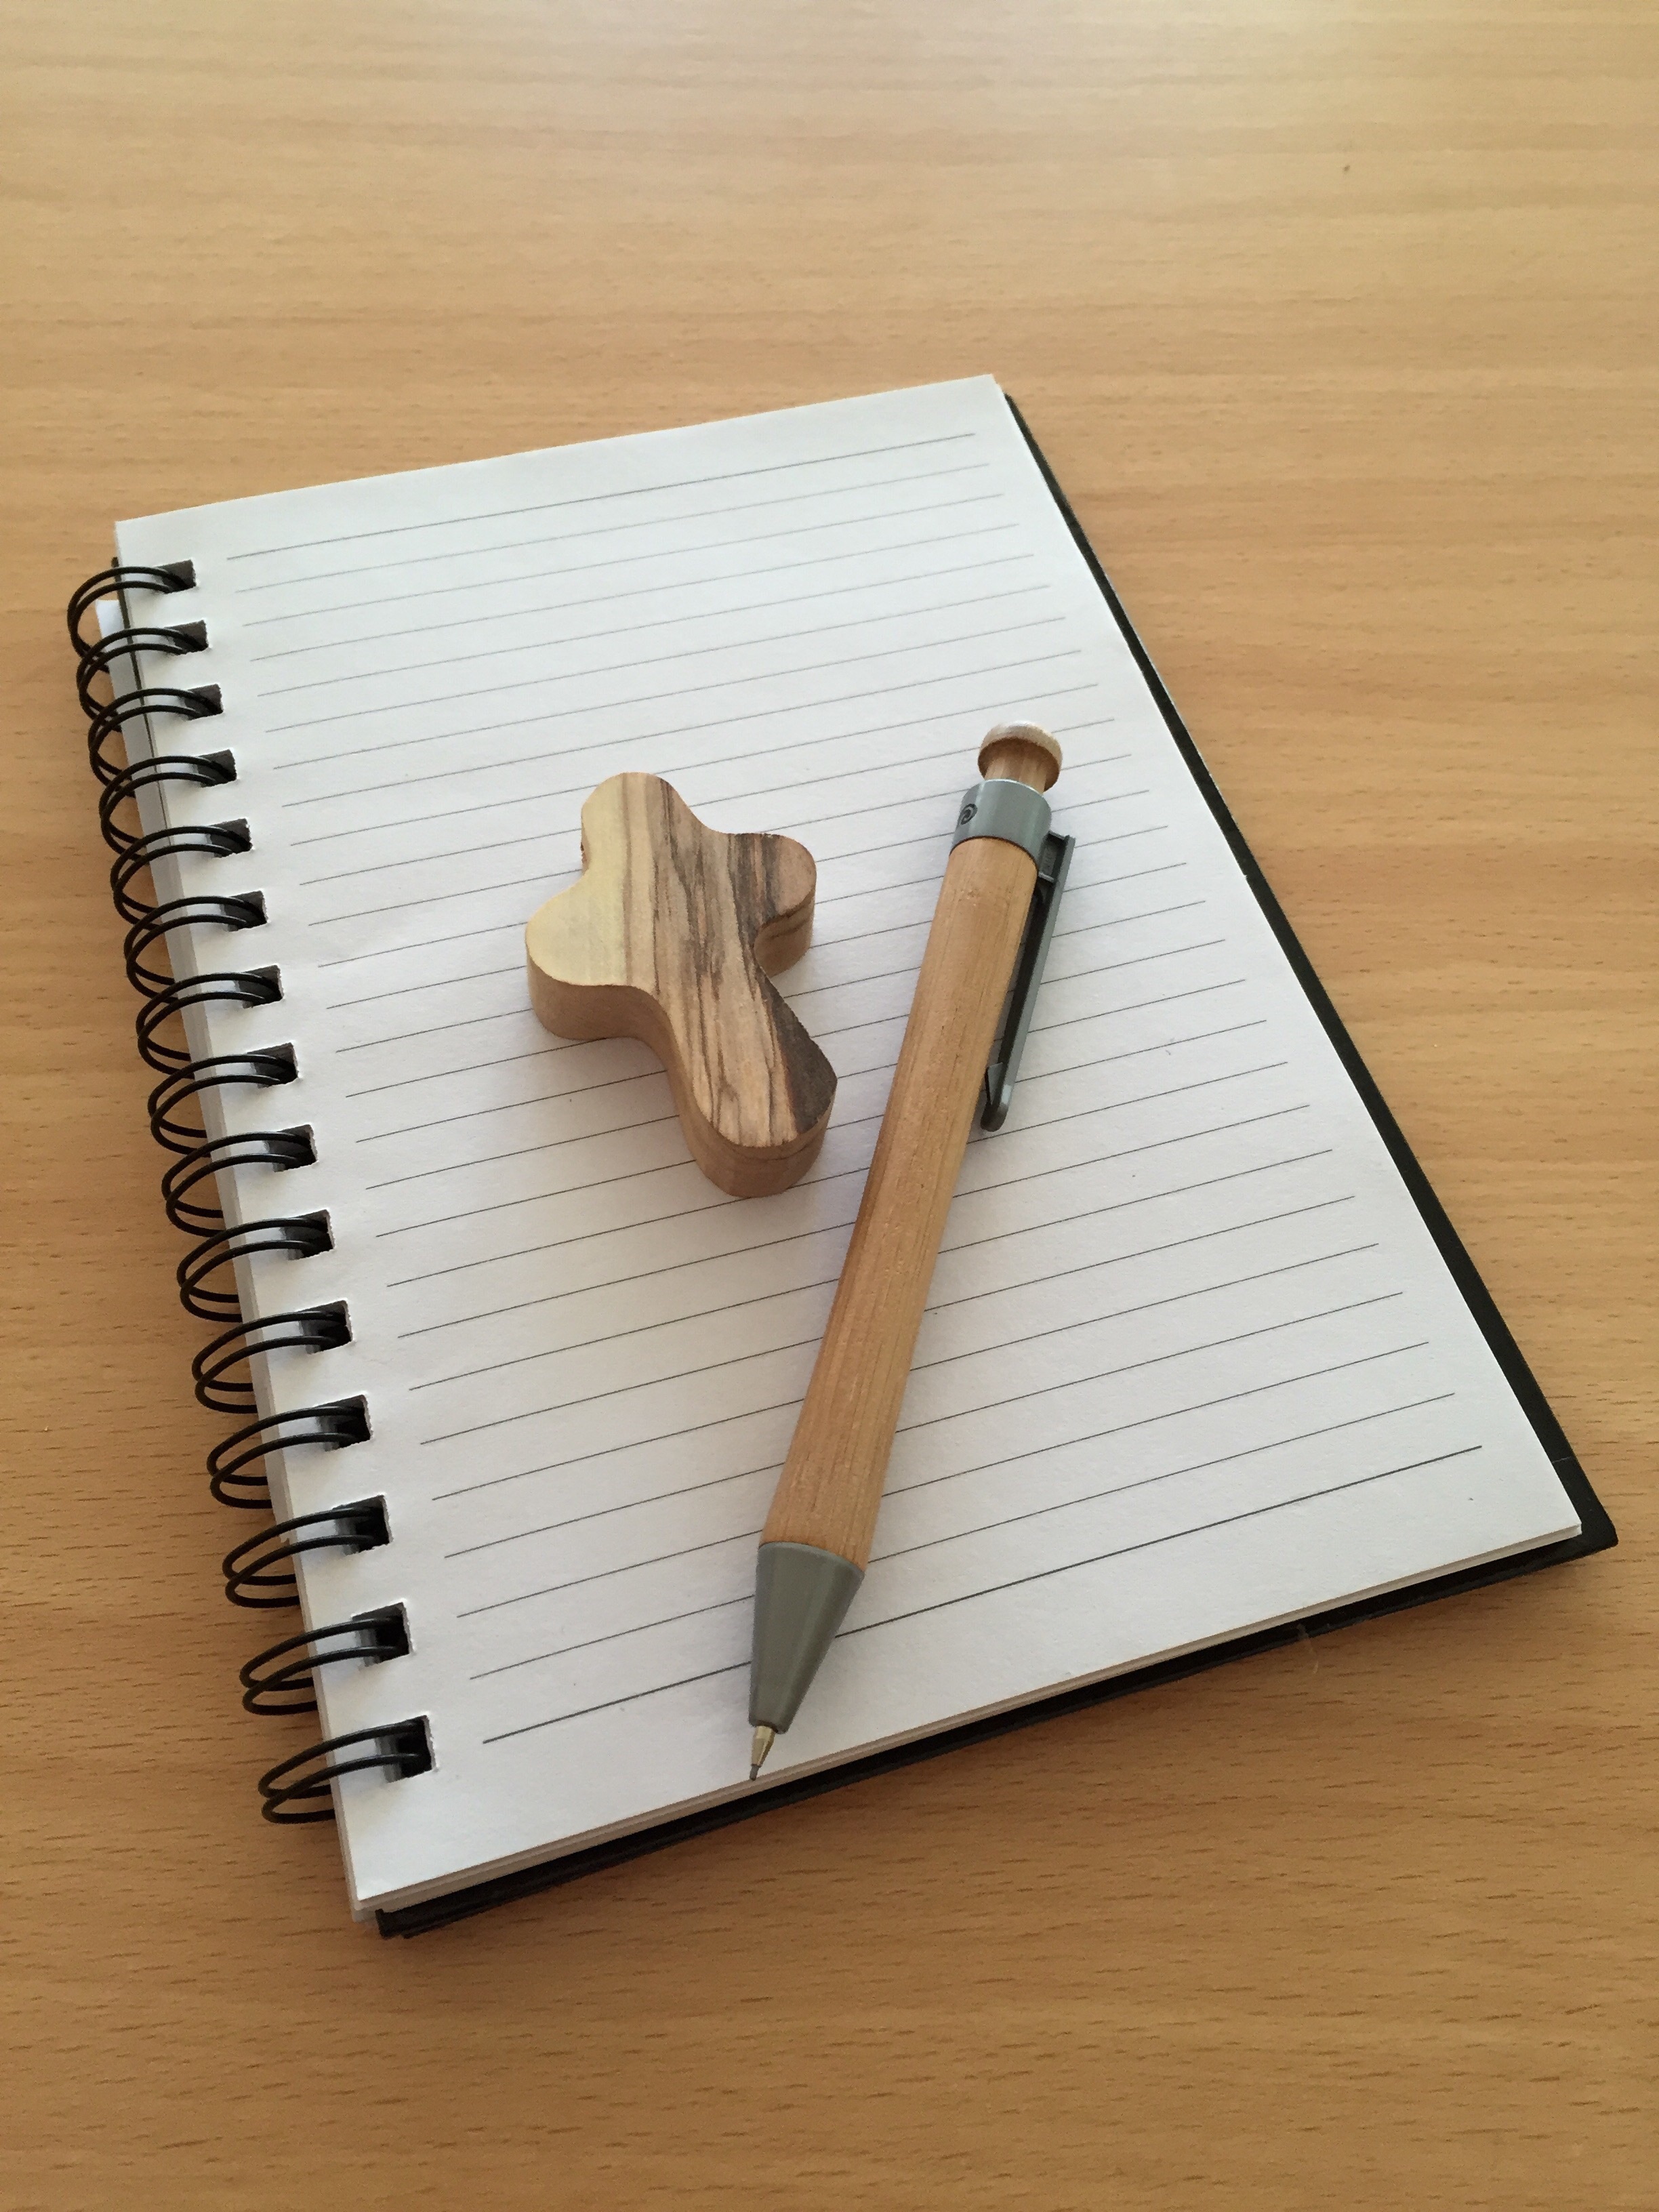
writing, wing, wood, pen, office, church, cross, christian, spiritual, block, faith, document